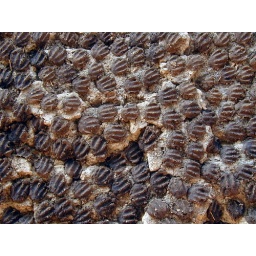
seen on an exterior wall of a home in the little town of Panchmuda